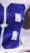
Number: 8